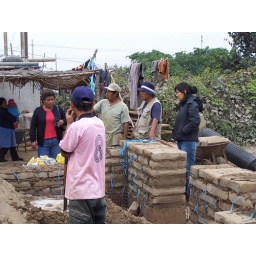
Wilda (FH) in red and blue sweater, Nicolas in blue hat, Raquel in black jacket